Simón Bolívar University (Mexico)

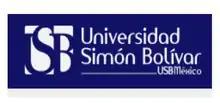

Simón Bolívar University is a private Roman Catholic university in Mixcoac, Benito Juárez, Mexico City. Currently, it teaches 15 bachelor's programmes, 8 master's degree programmes and one specialty. It is named after Venezuelan military and political leader Simón Bolívar.